History of the Royal Australian Navy

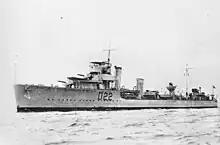
HMAS "Waterhen"

The Australian destroyer flotilla took part in multiple actions while in the Mediterranean, including the Allied evacuation following the battle of Greece in April 1941, though the flotilla came to fame in the mission to resupply the besieged city of Tobruk. The resupply routes from Alexandria and Mersa Matruh to Tobruk became known as ""Bomb Alley"" and was subject to constant Axis air attacks. The flotilla, which by this time was in poor condition, managed to make 138 supply runs to Tobruk, carrying in ammunition and stores and taking out wounded soldiers. On 28 May 1941 "Vampire" became the first of the flotilla to leave the Mediterranean. "Vendetta", the last to leave, sailed in October 1941.